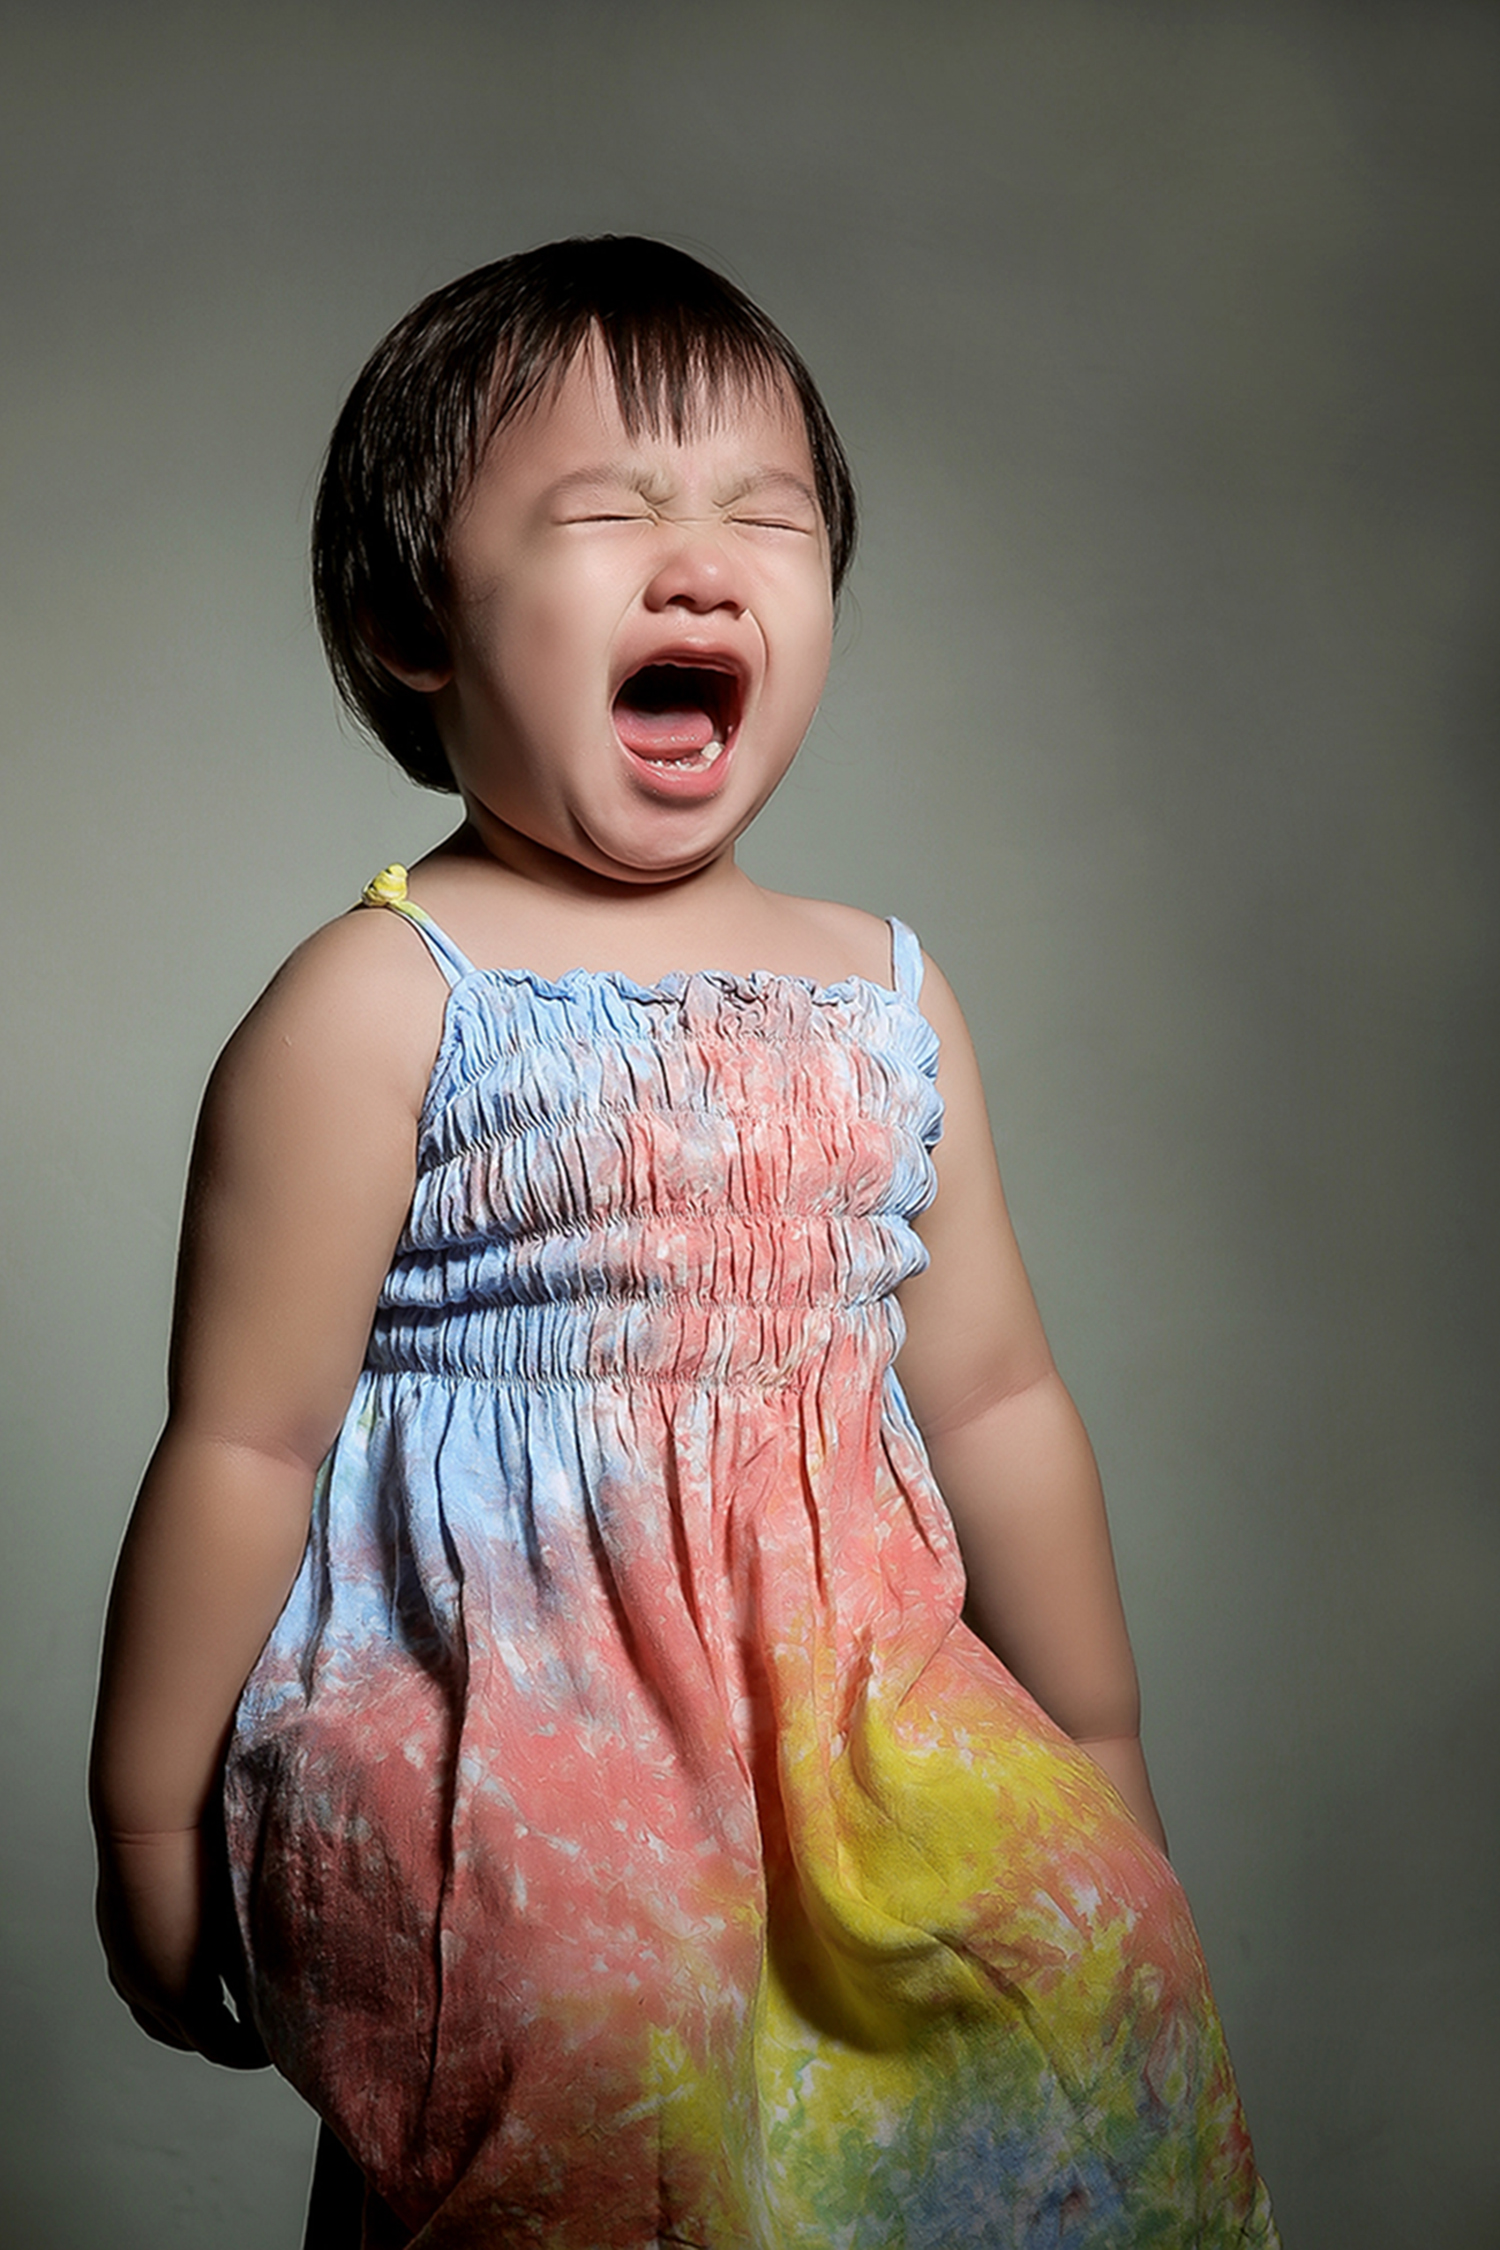
portrait, child, face, facial expression, skin, toddler, head, nose, cheek, pink, smile, human, baby, happy, fun, mouth, photography, dress, laugh